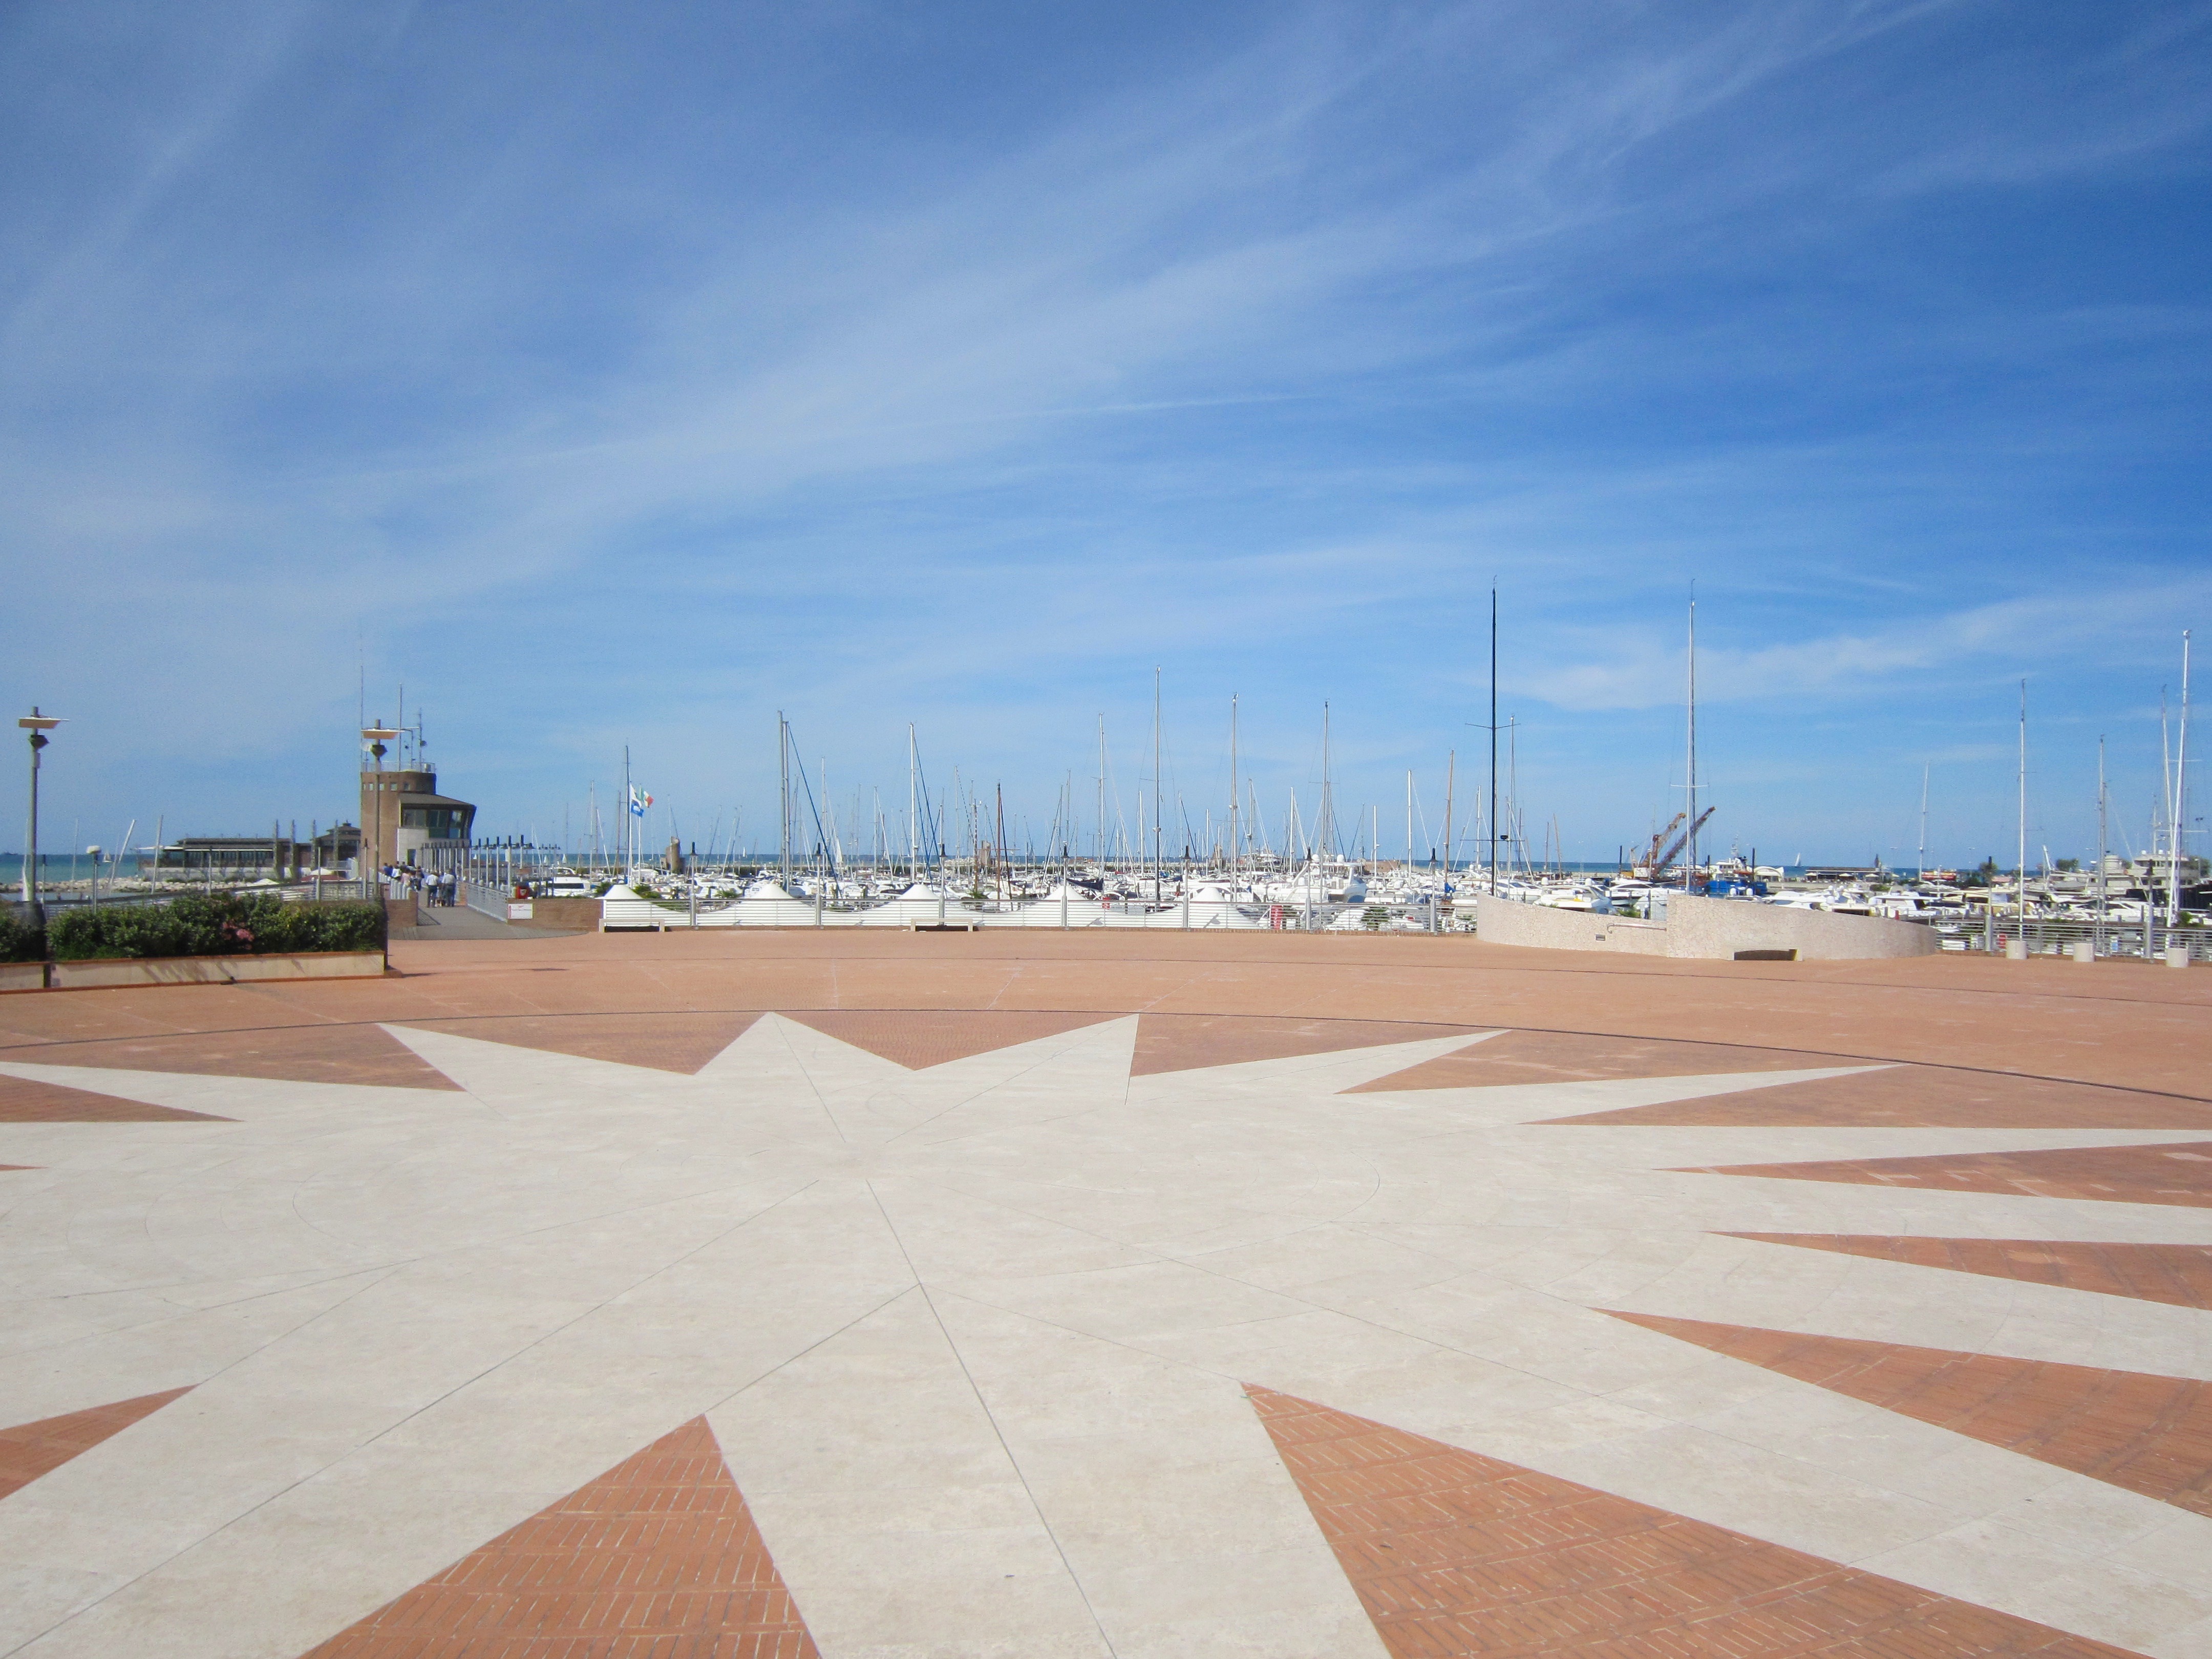
beach, sea, coast, water, sand, ocean, horizon, dock, sky, boardwalk, shore, pier, walkway, vacation, scenic, bay, italy, harbor, body of water, outside, clouds, courtyard, design, boats, ships, rimini